Human evolution

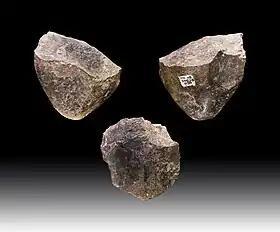
"A sharp rock", an Oldowan pebble tool, the most basic of human stone tools

The reduced degree of sexual dimorphism in humans is visible primarily in the reduction of the male canine tooth relative to other ape species (except gibbons) and reduced brow ridges and general robustness of males. Another important physiological change related to sexuality in humans was the evolution of hidden estrus. Humans are the only hominoids in which the female is fertile year round and in which no special signals of fertility are produced by the body (such as genital swelling or overt changes in proceptivity during estrus).